Unica Zürn

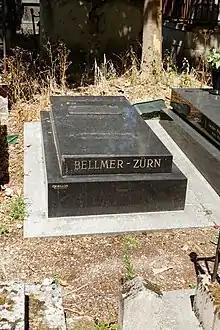
Bellmer and Zurn's gravestone at the Père-Lachaise cemetery.

The writings and artwork for which Zürn is best known were produced during the 1950s and 60s. Zürn's relocation to Paris allowed her to write openly about issues such as domestic violence, abortion and sexual abuse. At the time, Germany was more conservative in voicing these issues, and denied Zürn's novel for publication. Her published texts include "Hexentexte" ["The Witches' Texts"] (1954), a book of anagram poetry accompanied by drawings, and the semi-autobiographical "Dunkler Frühling" ["Dark Spring"] (1967) and "Der Mann im Jasmin" ["The Man of Jasmine"] (1971), both of which have acquired a cult following in Paris. A violent aggression towards the female body is displayed in her stories, and they often consist mostly of internal dialogue.